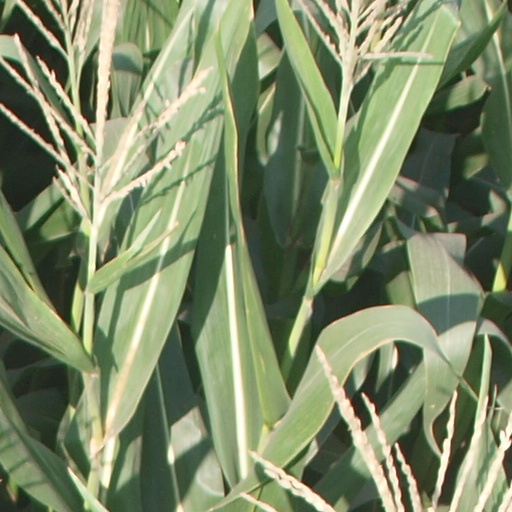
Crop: maize; corn